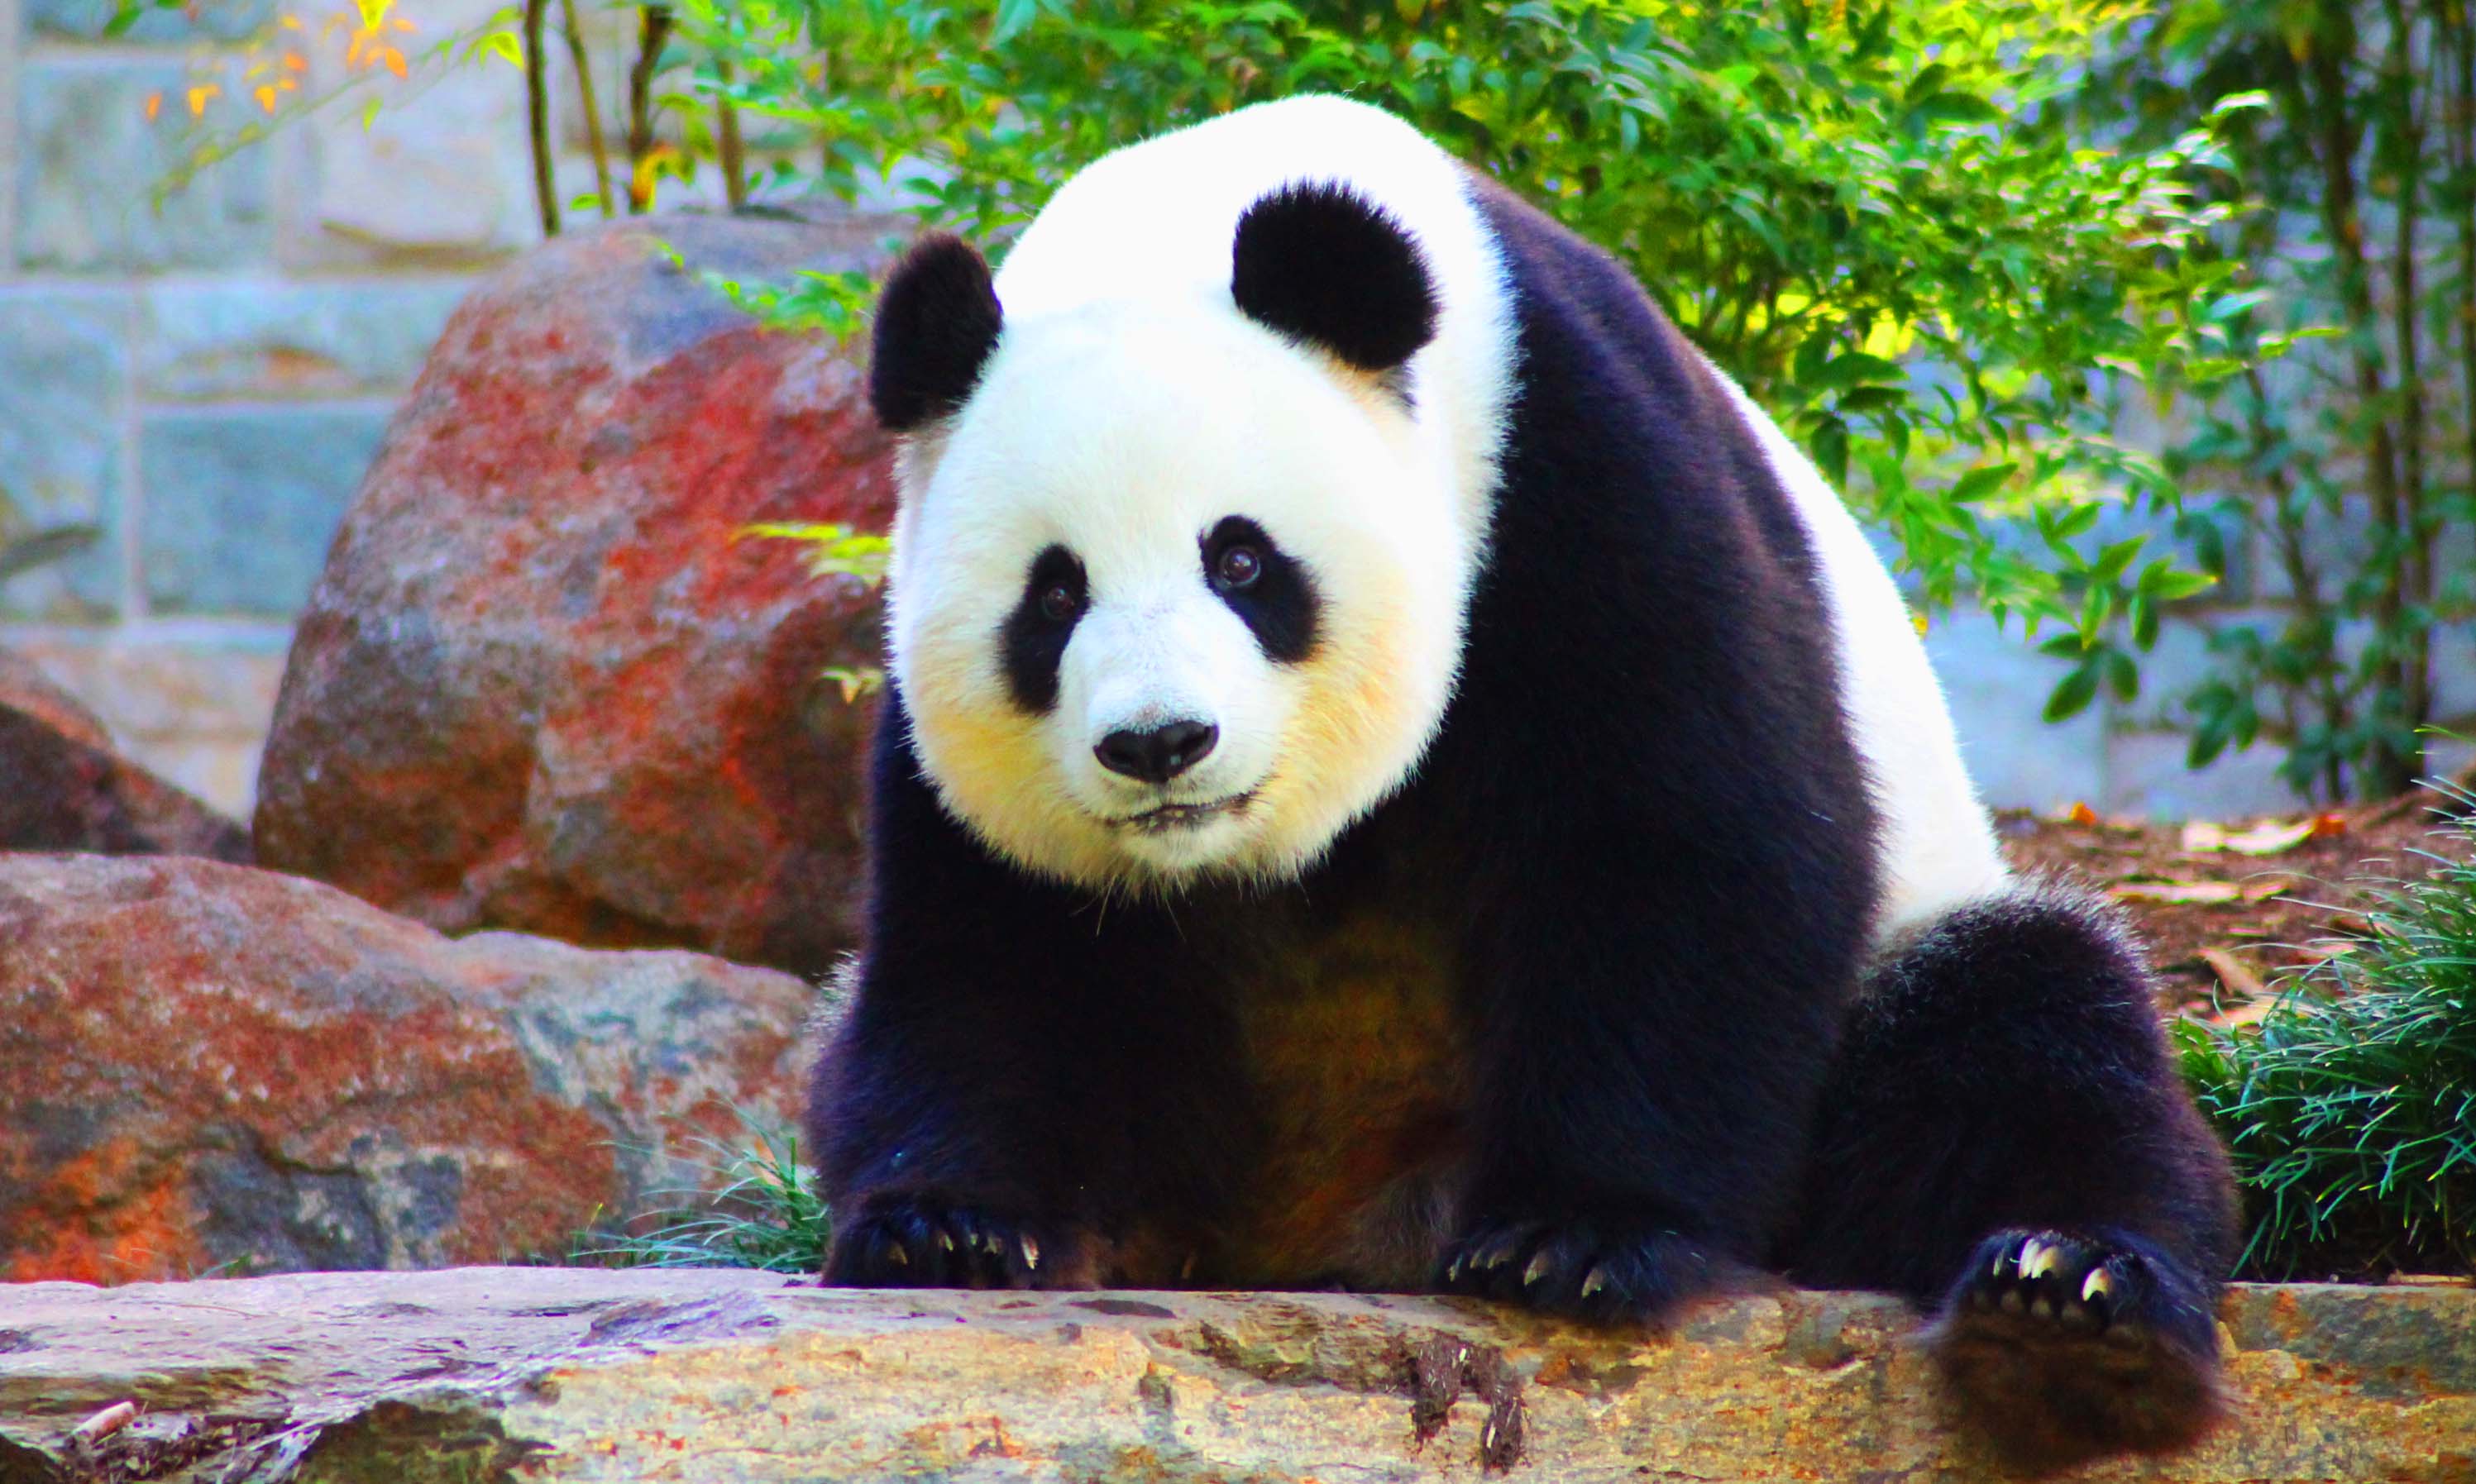
bear, wildlife, zoo, mammal, fauna, vertebrate, adelaide2013, giant panda